University of Cambridge

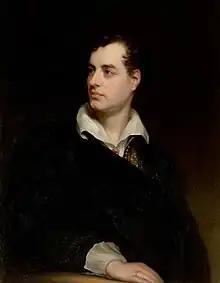
Lord Byron, English poet

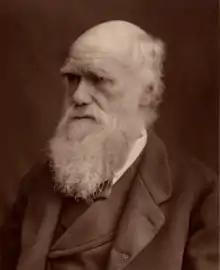
Charles Darwin, evolutionary biologist

The University of Cambridge has 116 libraries. Cambridge University Library, which holds over eight million volumes, is the central research library. It is a legal deposit library, which entitles it to request a free copy of every book published in the UK and Ireland.